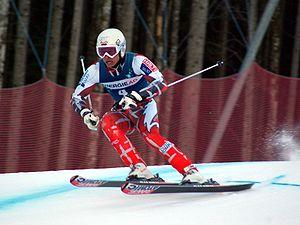
Marcus Sandell, né le 23 septembre 1987 à Espoo, est un skieur alpin finlandais.